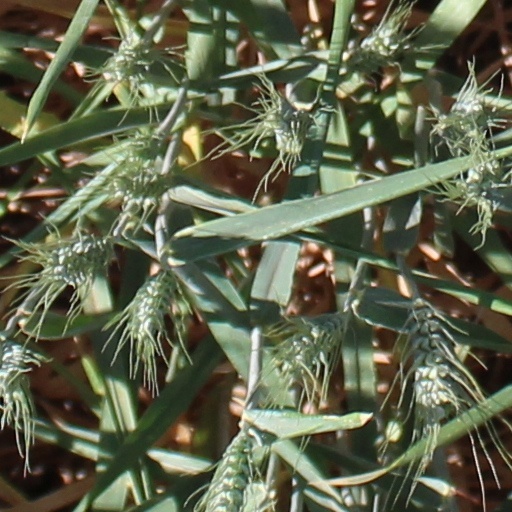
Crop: wheat